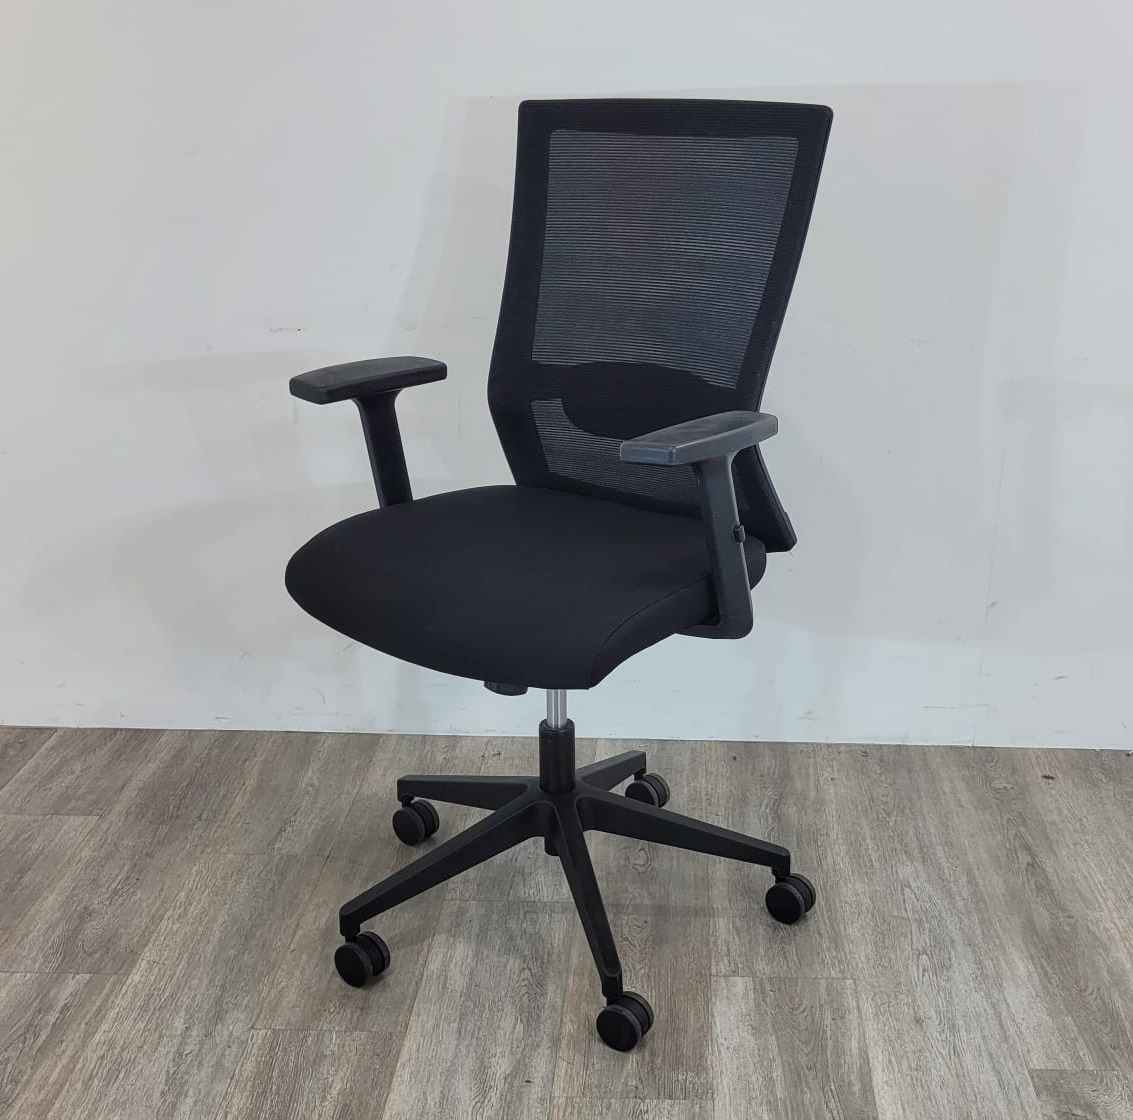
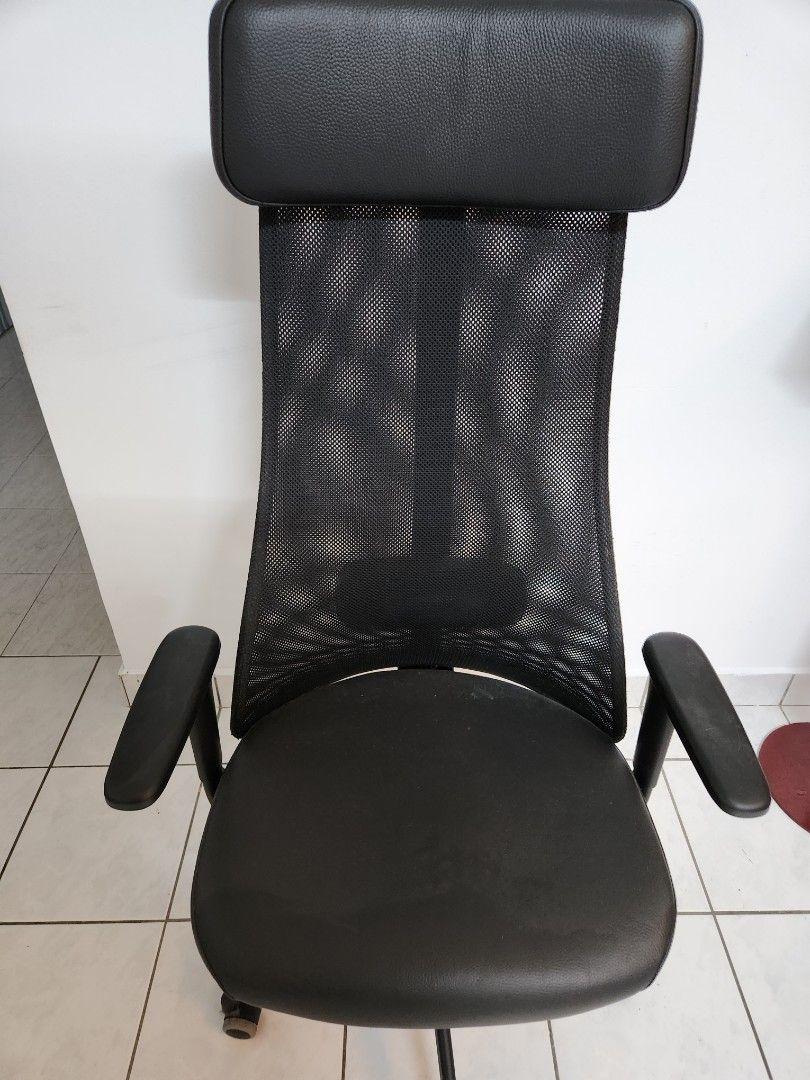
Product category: items_chair
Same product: no